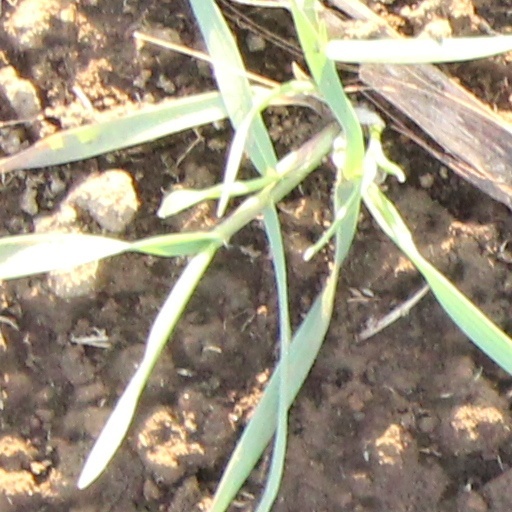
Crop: wheat